Chichester Cathedral

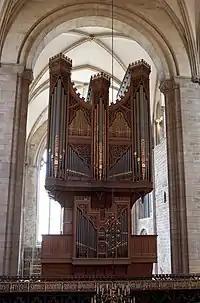

The cathedral has many treasures and artworks, the most precious being two carved reliefs dating from the 12th century which are of exceptional rarity among English sculpture. Other ancient treasures include the remains of a Roman mosaic pavement, which can be viewed through a glass window, and a set of thirty-eight medieval misericords, dating from 1330, which remain beneath the seats of the choir, despite the fact that other parts of the choir stalls are largely a Victorian reconstruction.